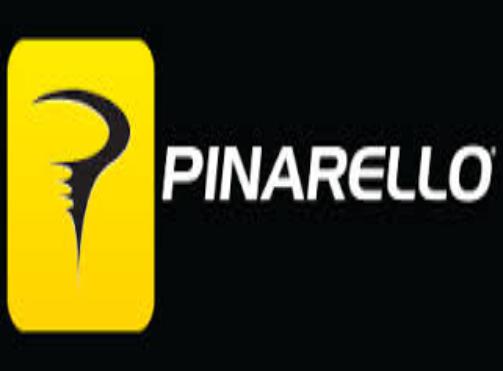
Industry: Transportation